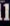
Number: 1